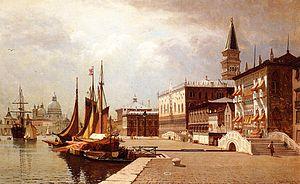
John Joseph Enneking, né le 4 octobre 1841 à Minster, dans l'Ohio, et mort le 16 novembre 1916 à Boston dans le Massachusetts, est un peintre impressionniste américain.